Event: Nepal Earthquake
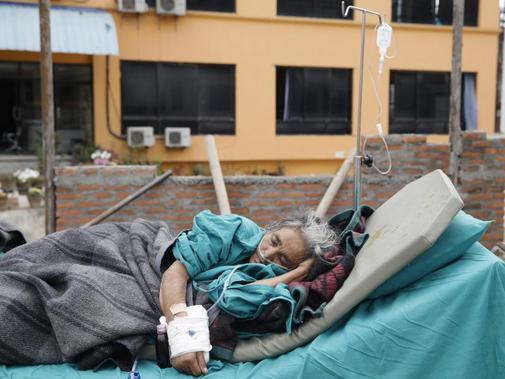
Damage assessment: no_damage